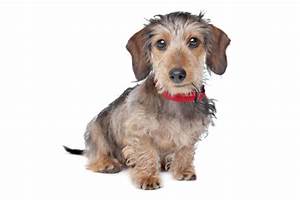
Label: cane